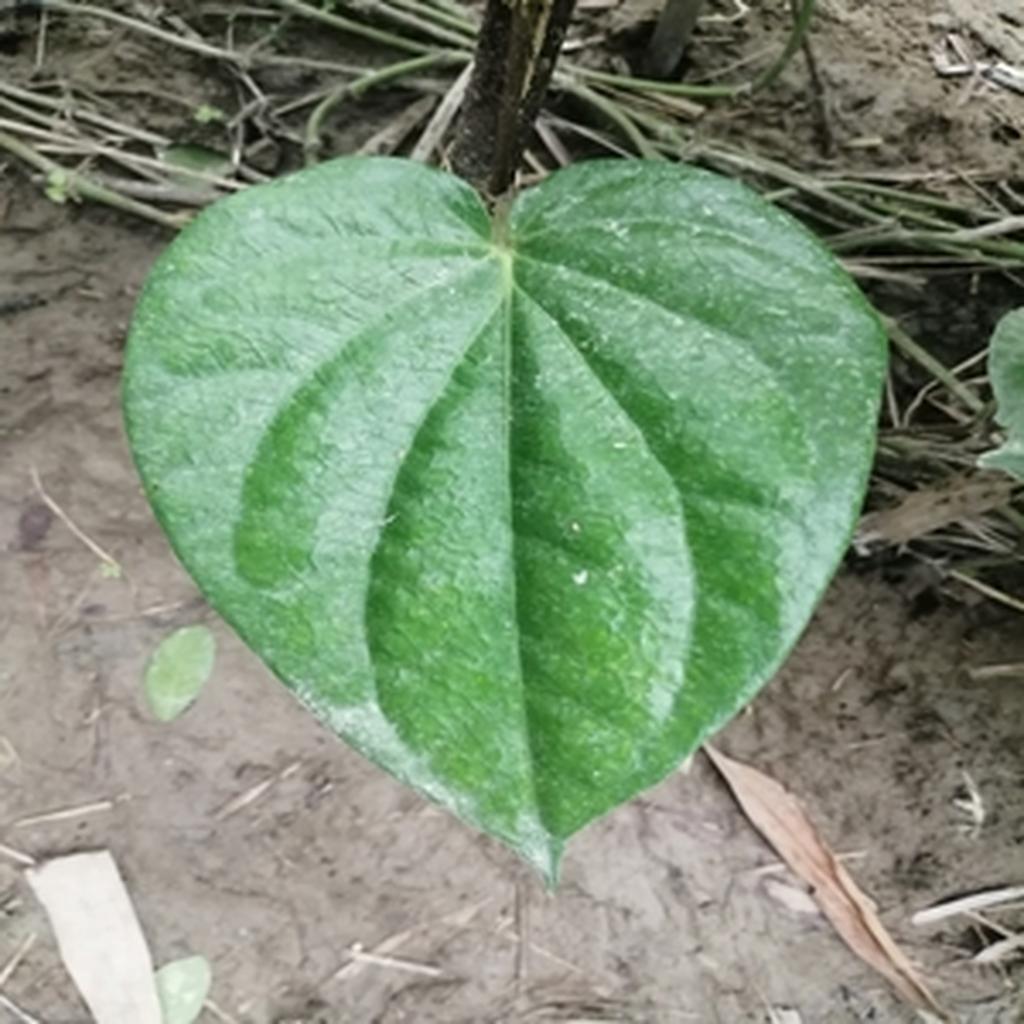
Label: Leaf_Spot